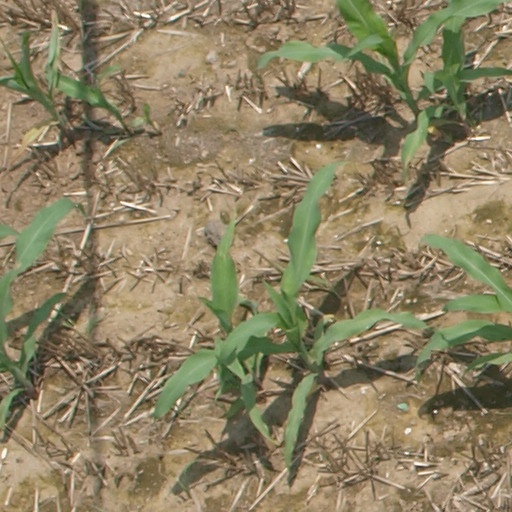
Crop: maize; corn